Dost Muhammad Khan (judge)

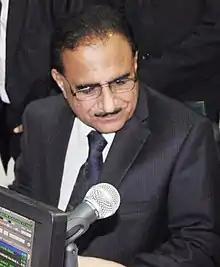
Dost Muhammad Khan in 2014

Dost Muhammad Khan (born 20 March 1953) is a Pakistani jurist who remained a senior justice of the Supreme Court of Pakistan from 1 February 2014 to 20 March 2018. Previously, he served as Chief Justice of the Peshawar High Court from 17 November 2011 to 31 January 2014. He refused to take oath under the Provisional Constitutional Order (PCO) 3 November 2007 and rejected many offers.